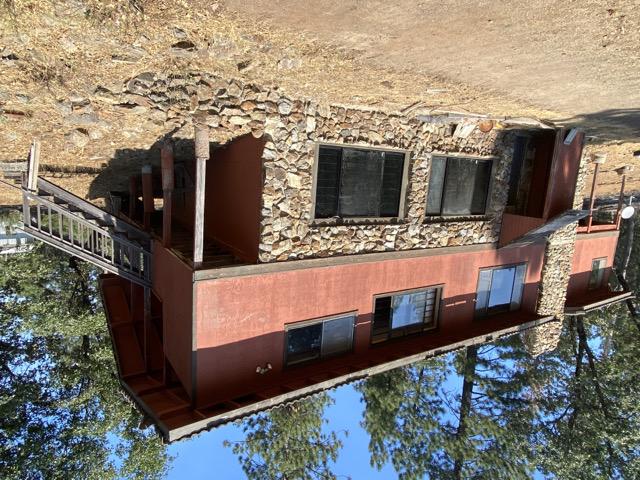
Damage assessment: no_damage